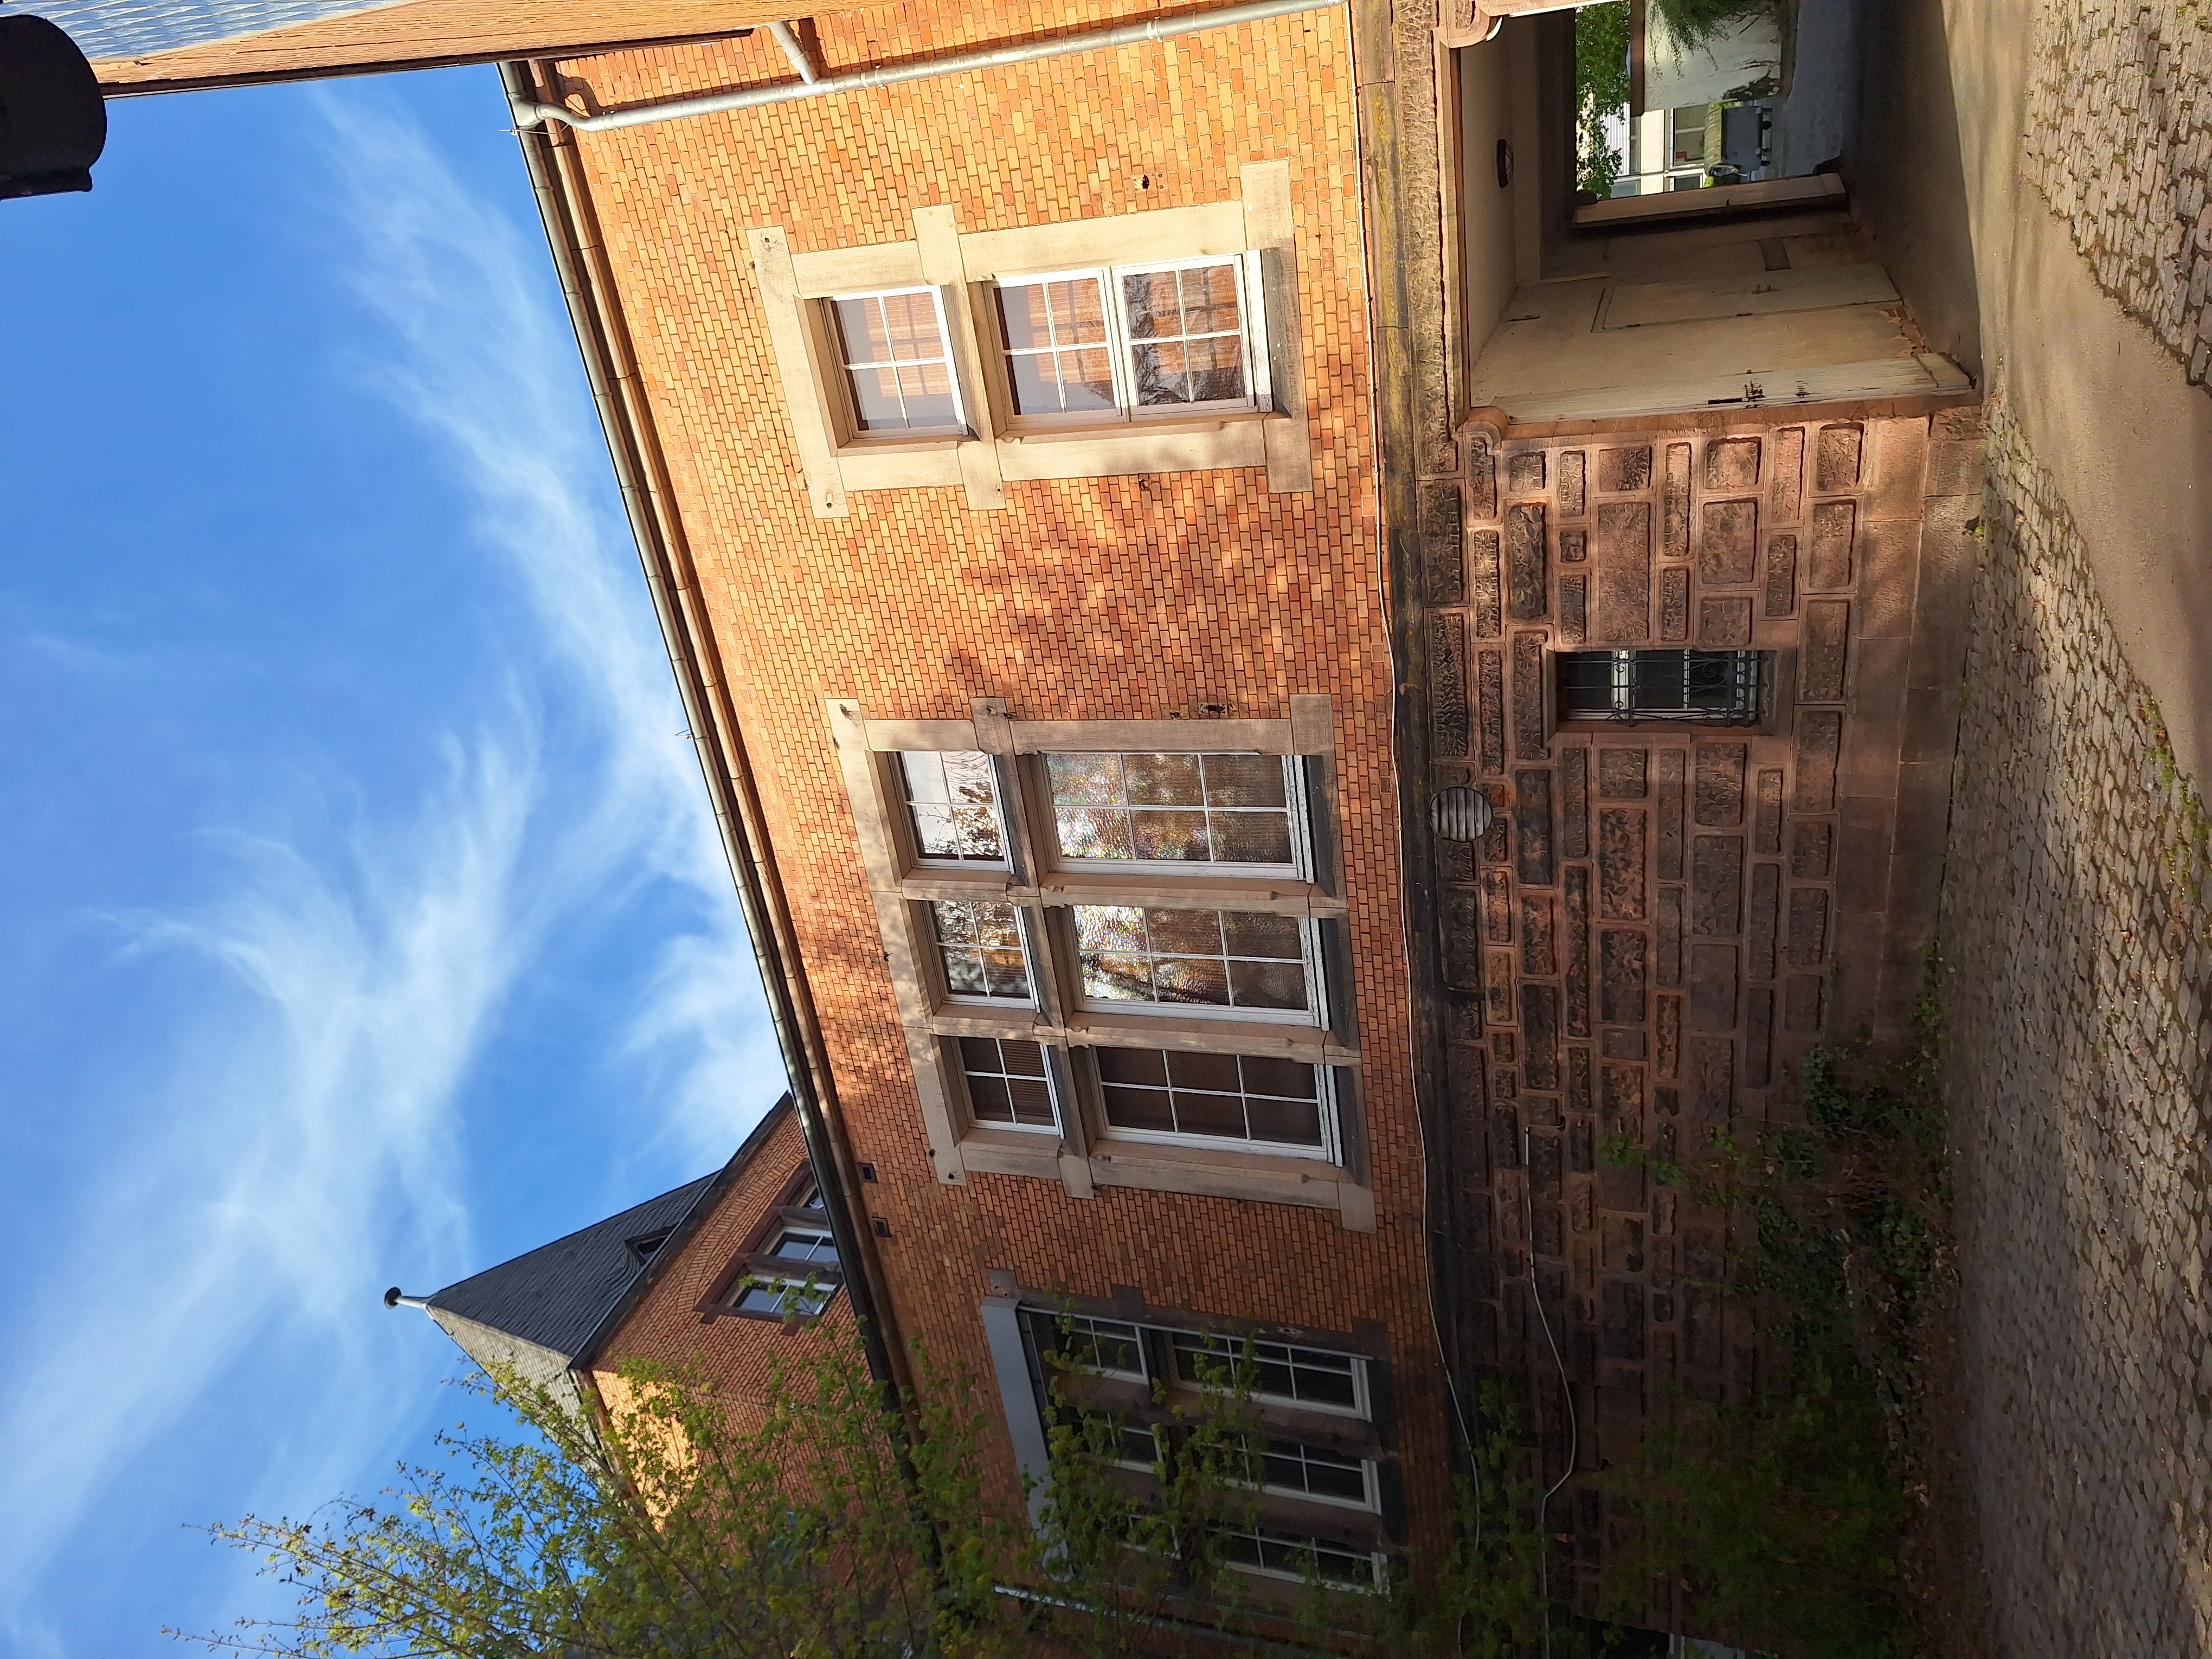
Building: Robert-Koch-Straße 6